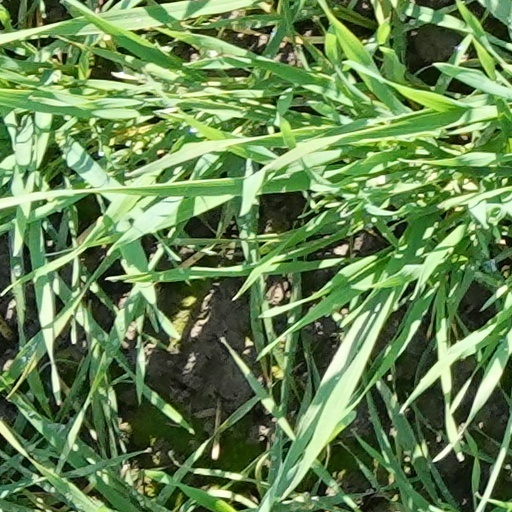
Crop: wheat